Niwaki

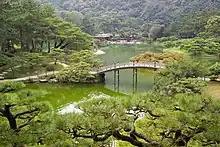
"Niwaki" trees at Ritsurin Garden

Most varieties of plants used in Japanese gardens are called "niwaki". These trees help to create the structure of the garden. Japanese gardens are not about using large range of plants, rather the objective is creating atmosphere or ambiance. The technique of niwaki is more about what to do with a tree than the tree itself. While Western gardeners enjoy experimenting with a wide range of different plants, Japanese gardeners achieve variety through training and shaping a relatively limited set of plants.